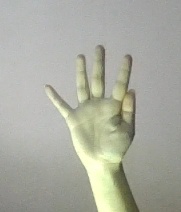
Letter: sheen